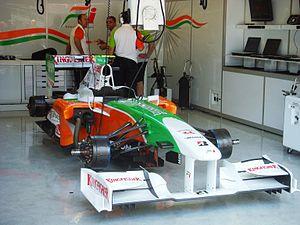
Le Grand Prix de Turquie 2009, disputé sur le Circuit d'Istanbul Park le 7 juin 2009, est la 810ᵉ épreuve du championnat du monde de Formule 1 courue depuis 1950 et la septième manche du championnat 2009.